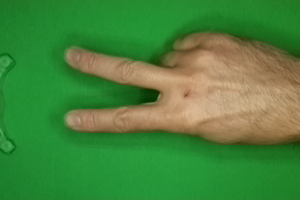
Label: scissors